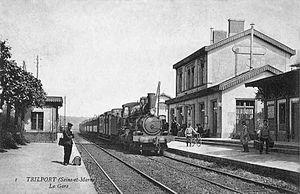
L'intérieur de la gare de Trilport, avec l'arrivée d'un train à vapeur au début des années 1900.
La ligne P du Transilien, plus souvent simplement dénommée ligne P, est une ligne de trains de banlieue qui dessert l'est de l'Île-de-France. Elle relie Paris-Est à Château-Thierry et La Ferté-Milon via Meaux, ainsi qu'à Provins et Coulommiers. Elle comprend également une navette ferroviaire reliant Esbly à Crécy-la-Chapelle ainsi qu'un service d'autocars reliant Coulommiers à La Ferté-Gaucher.
La gare de Trilport est une gare ferroviaire française des lignes de Noisy-le-Sec à Strasbourg-Ville et de Trilport à Bazoches, située sur le territoire de la commune de Trilport, dans le département de Seine-et-Marne en région Île-de-France. Elle est établie au nord de l'agglomération, deux cents mètres après le pont sur la Marne.